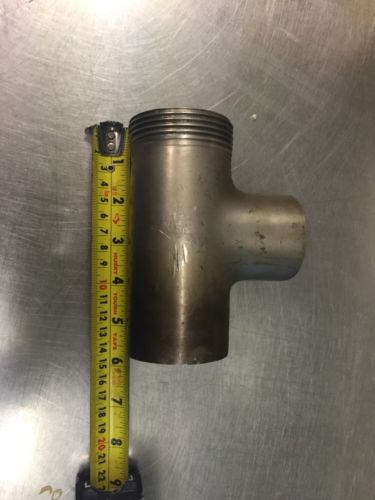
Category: kettle